Westray Battle Long

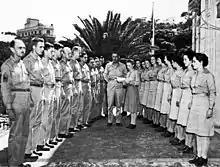
Boyce reads orders replacing enlisted men of the adjutant general's office with enlisted women, Algiers, North Africa

Colonel Martha Westray Battle Long (August 10, 1901 – January 31, 1972), more commonly known as Westray Battle Long, was the second director of the Women's Army Corps and an early recipient of the Legion of Merit. Before entering the service, Long worked in her first husband's insurance agency and in various government agencies. She is best known for her service during World War II, which included serving on the staff of General Dwight D. Eisenhower. During her military service her name was Westray Battle Boyce.